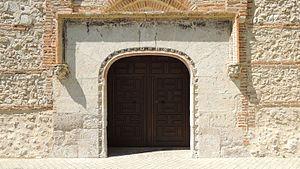
Aldea de San Miguel est une commune de la province de Valladolid dans la communauté autonome de Castille-et-León en Espagne.